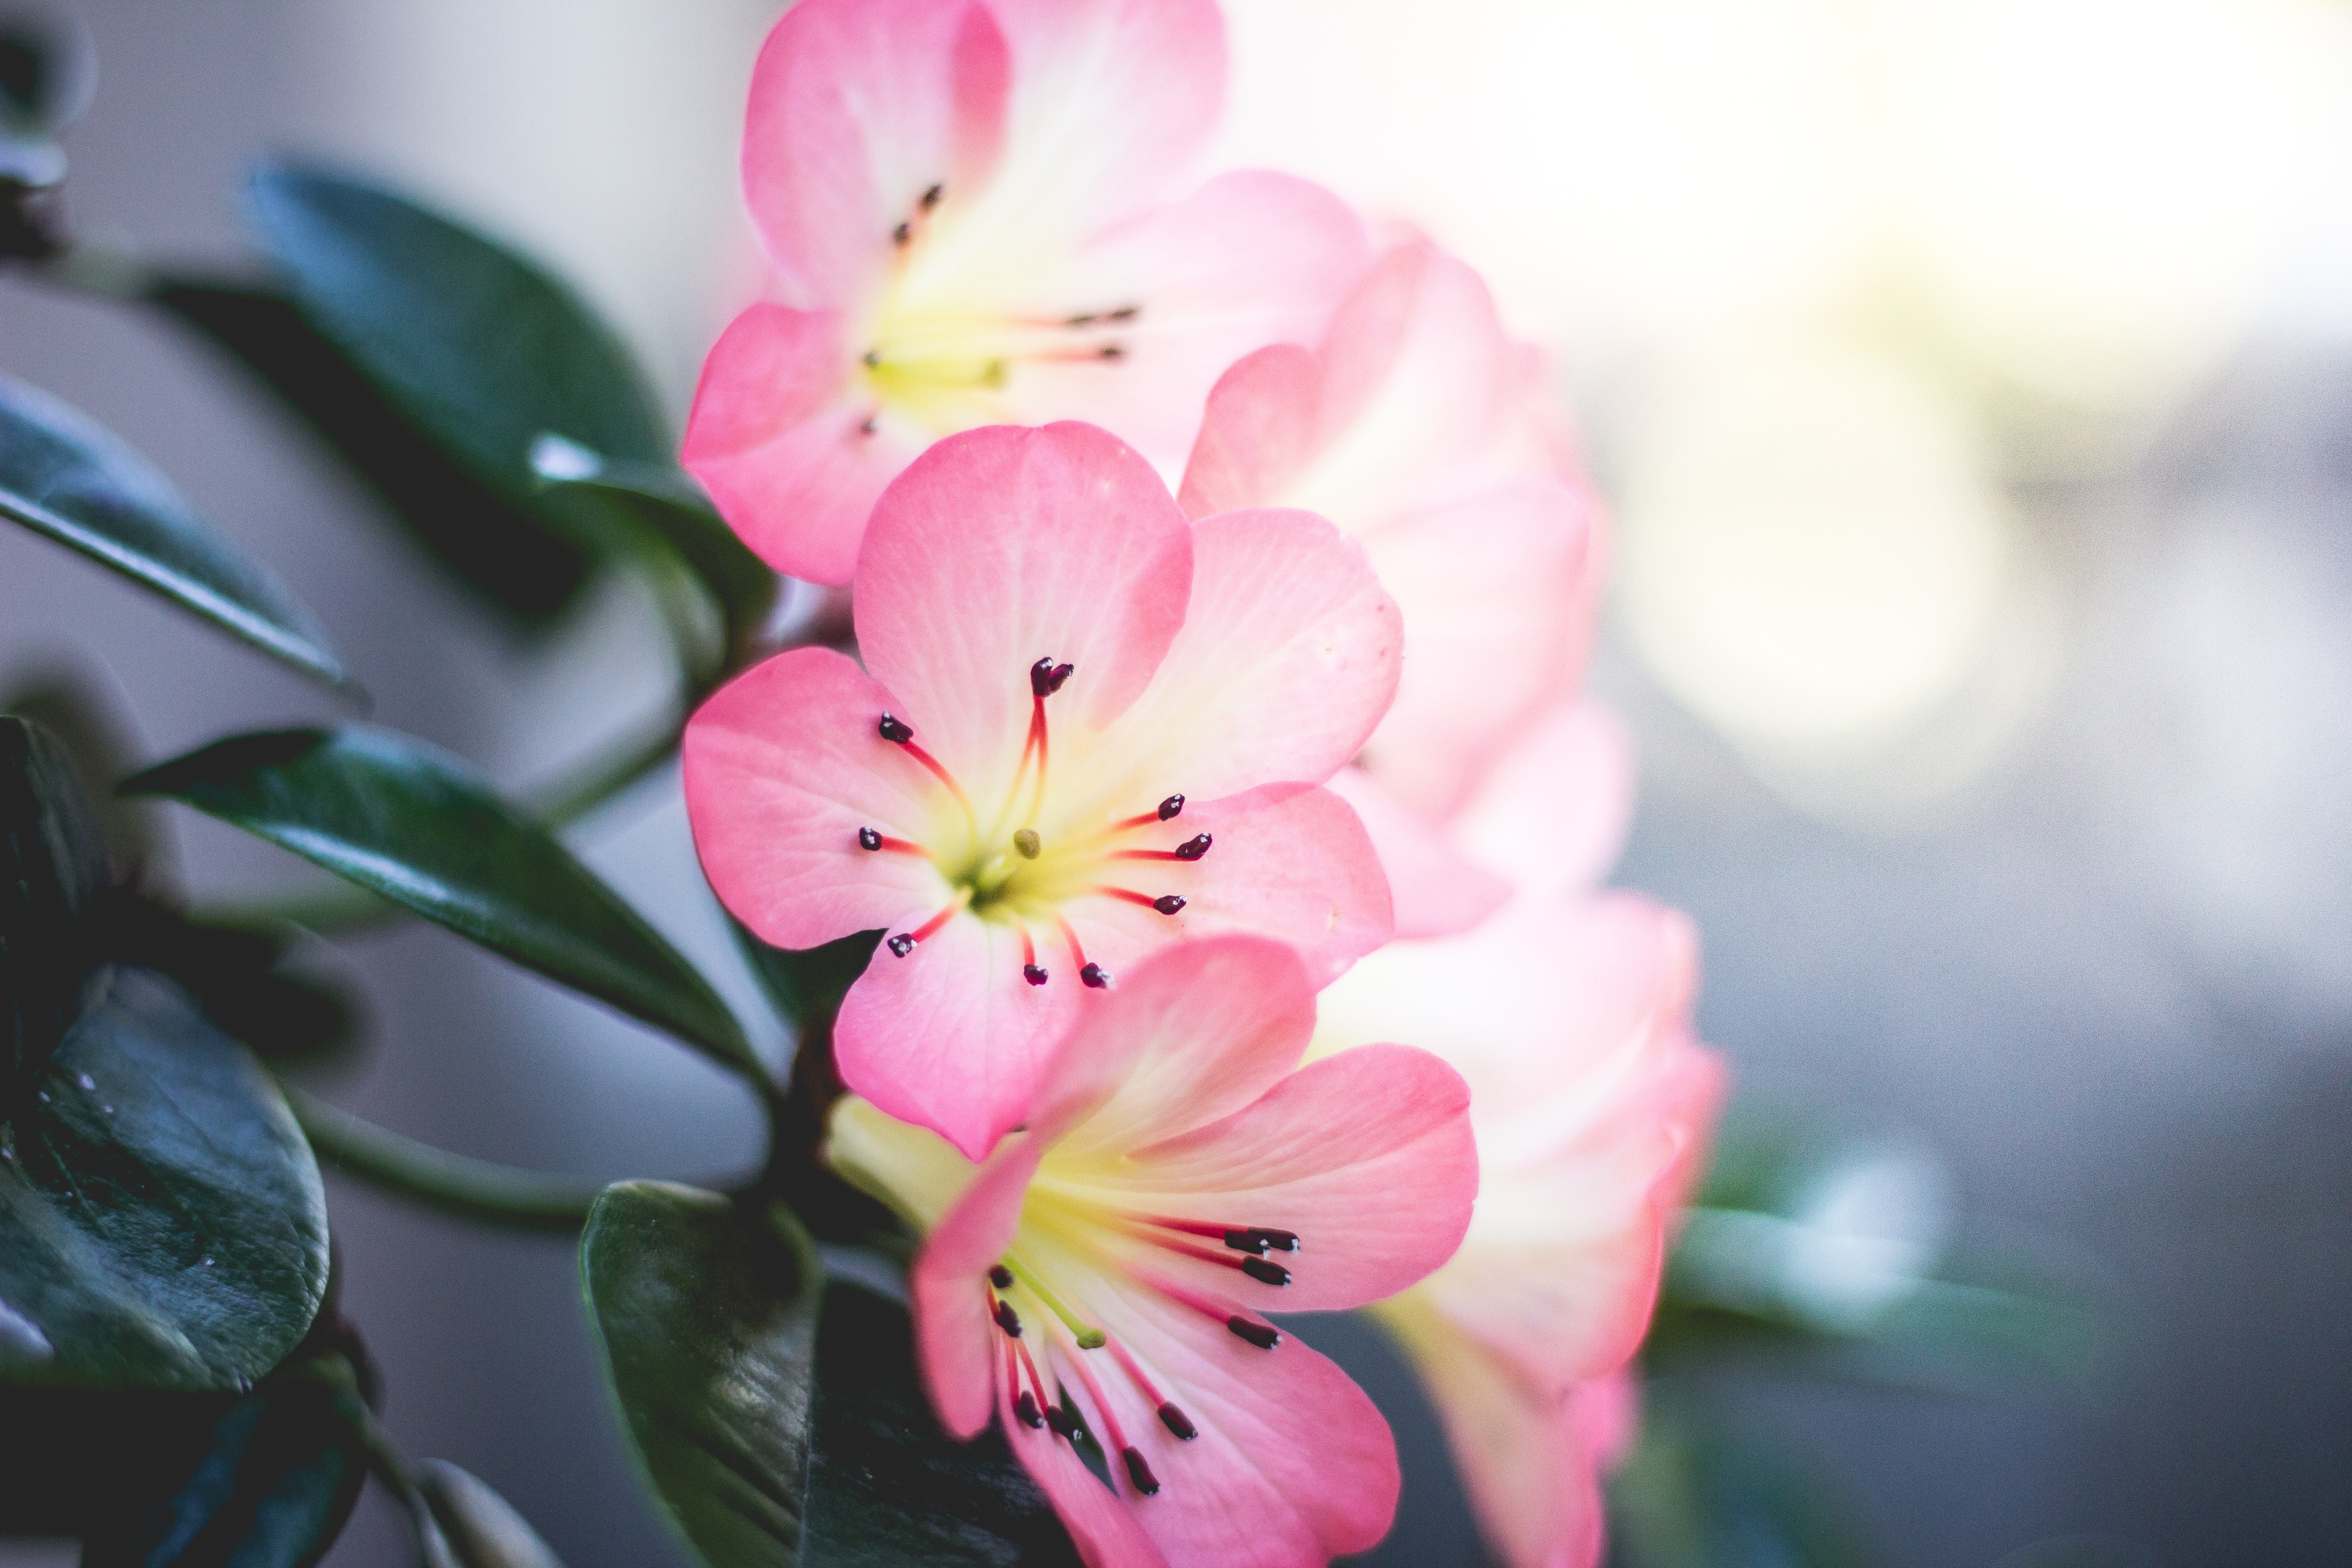
blossom, plant, photography, flower, petal, botany, pink, flora, close up, macro photography, flowering plant, land plant